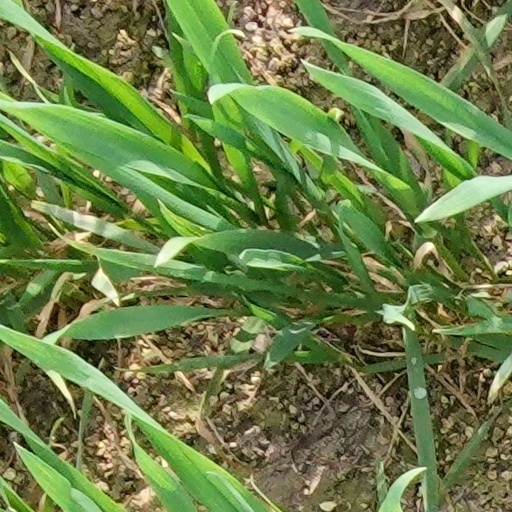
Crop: wheat